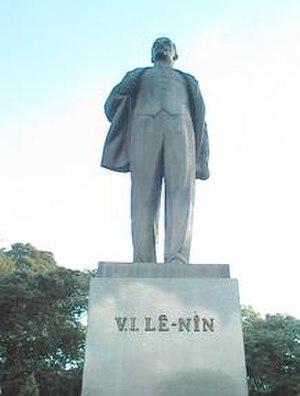
Vladimir Ilitch Oulianov, dit Lénine, né à Simbirsk le 10 avril 1870 et mort à Vichnie Gorki le 21 janvier 1924, est un révolutionnaire communiste, théoricien politique et homme d'État russe.